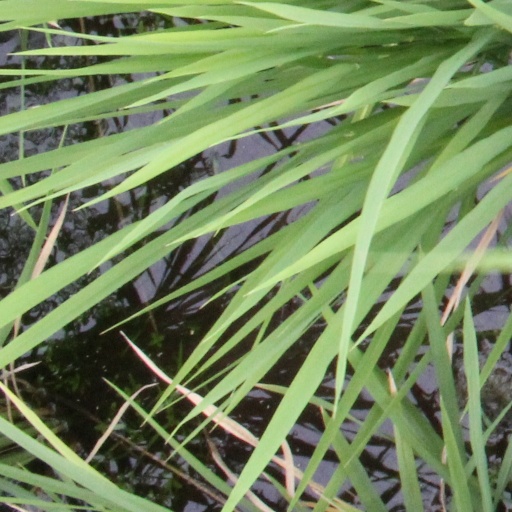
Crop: rice